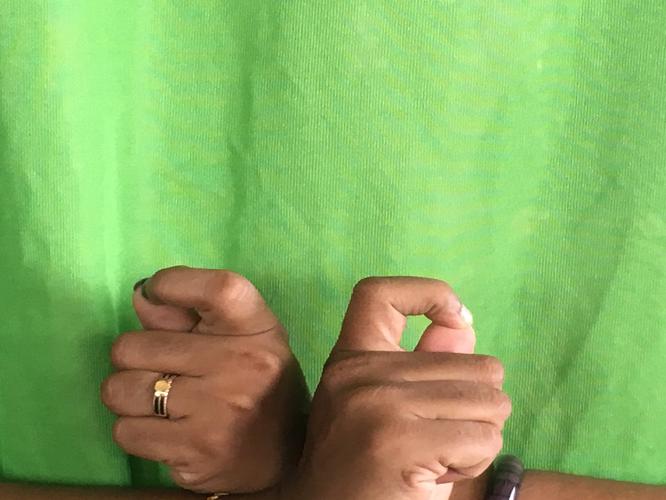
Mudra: Berunda
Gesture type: double_hand